AHS Centaur

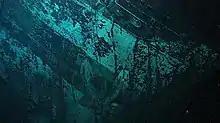
The bow of the "Centaur" wreck. The starboard anchor (centre), and the remains of the Red Cross identification number (above the anchor) can be seen.

Six sonar targets with similar dimensions to "Centaur" were located between 15 and 18 December: as none of the contacts corresponded completely to the hospital ship, the search team opted to take advantage of favourable weather conditions and continue investigating the area before returning to each site and making a detailed inspection with a higher-resolution sonar. On the afternoon of 18 December, the sonar towfish separated from the cable, and was lost in of water, forcing the use of the high-resolution sonar to complete the area search. After inspecting the potential targets, Mearns and the search team announced on 20 December that they had found "Centaur" that morning.